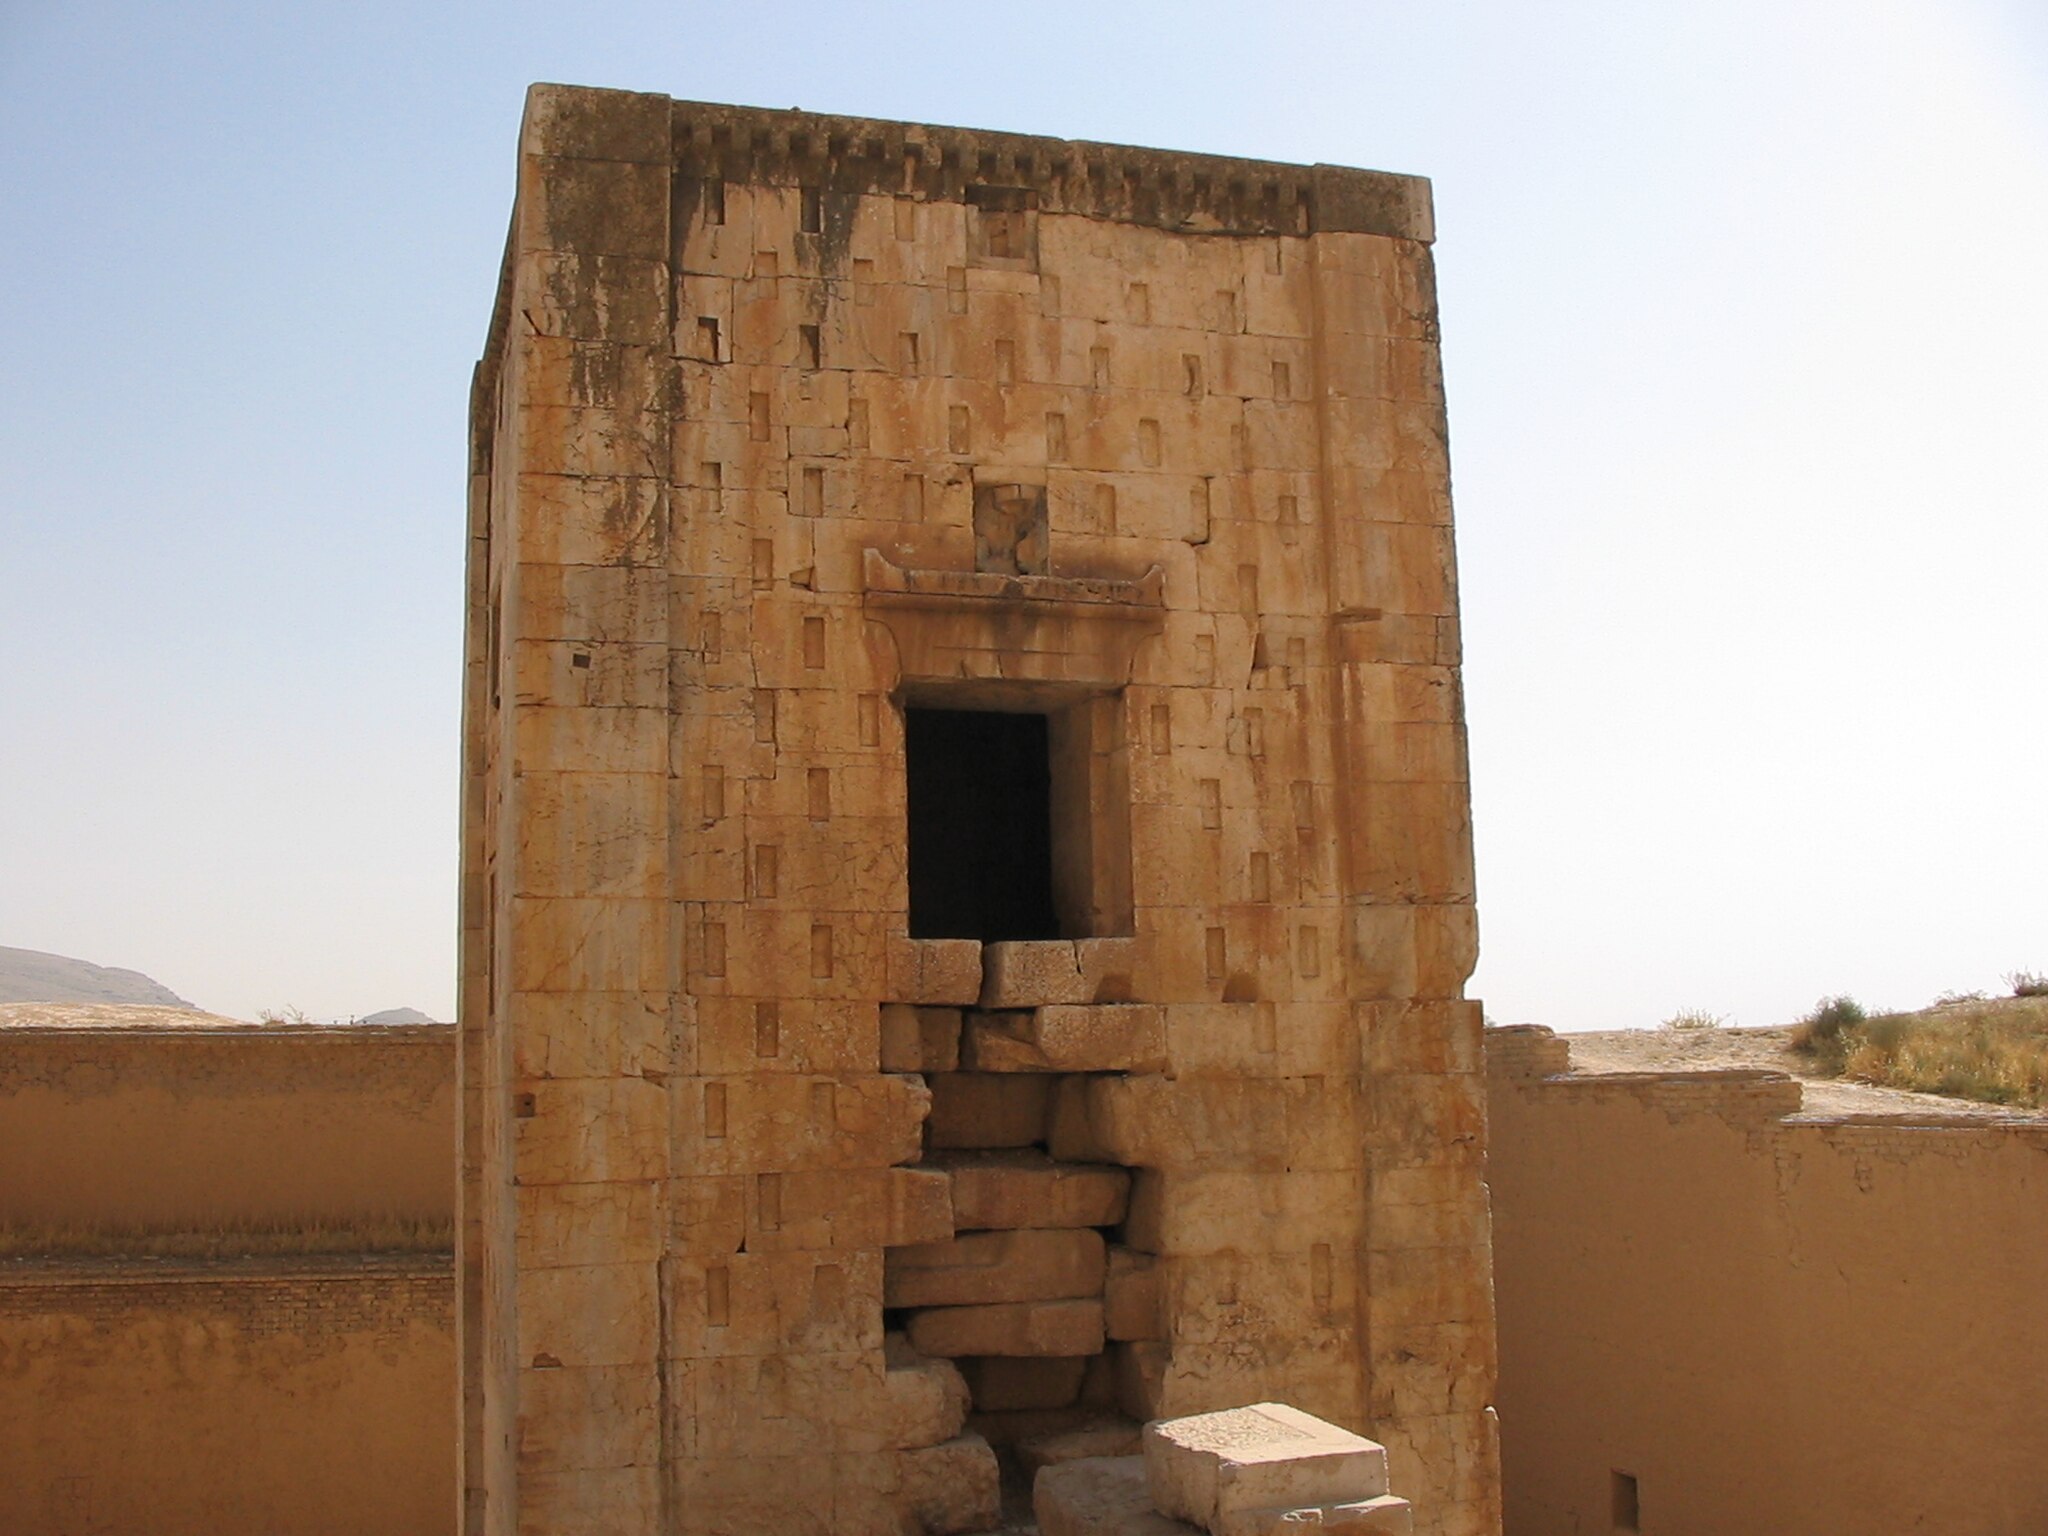
Title: Detail of the cube of Zoroaster, opening
Date: 2004-10-14 13:54:03
Categories: Ka'ba-ye Zartosht, Self-published work, Cultural heritage monuments in Iran with known IDs, Uploaded via Campaign:wlm-ir, Images from Wiki Loves Monuments in Marvdasht